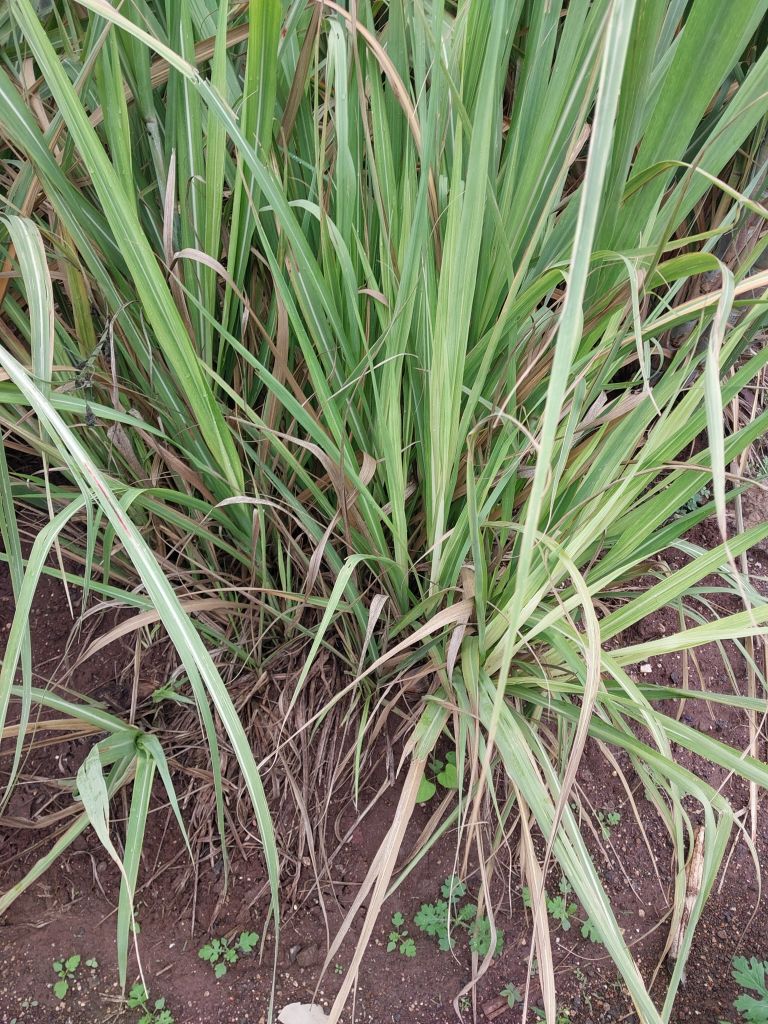
Label: Grassy shoot